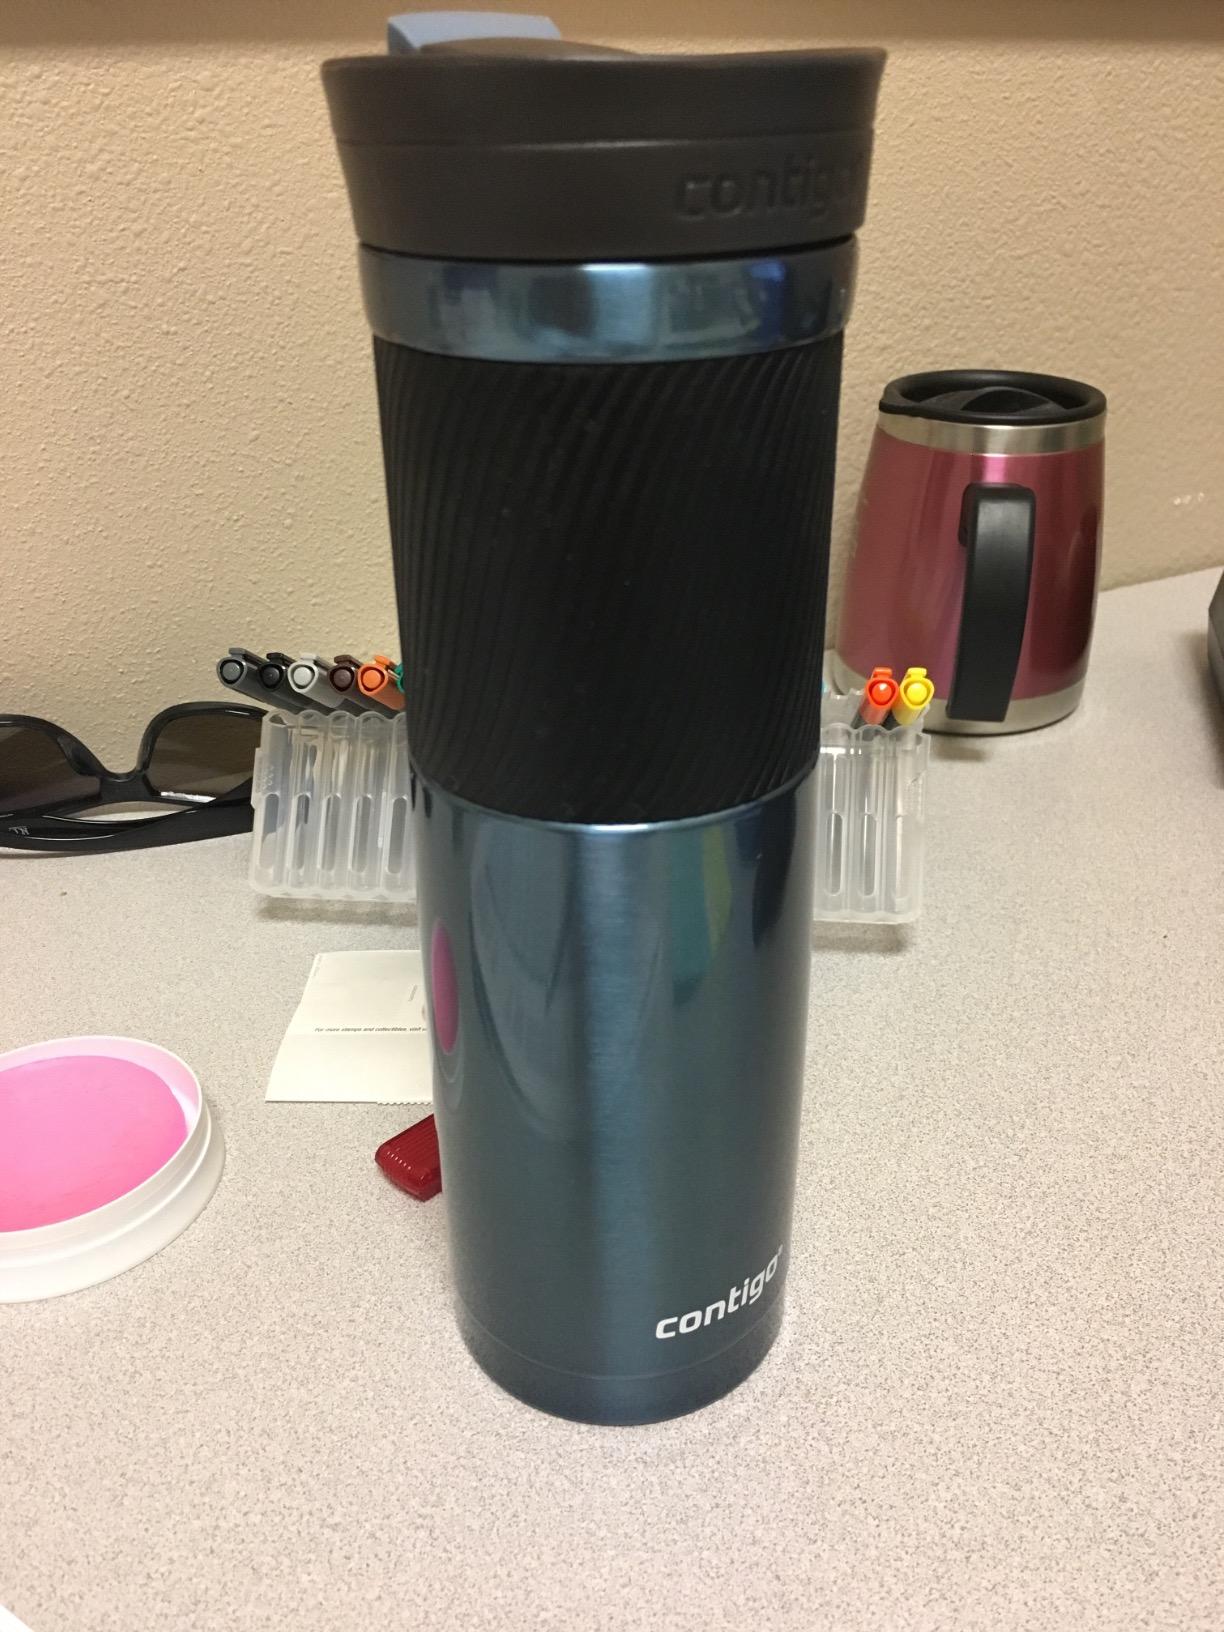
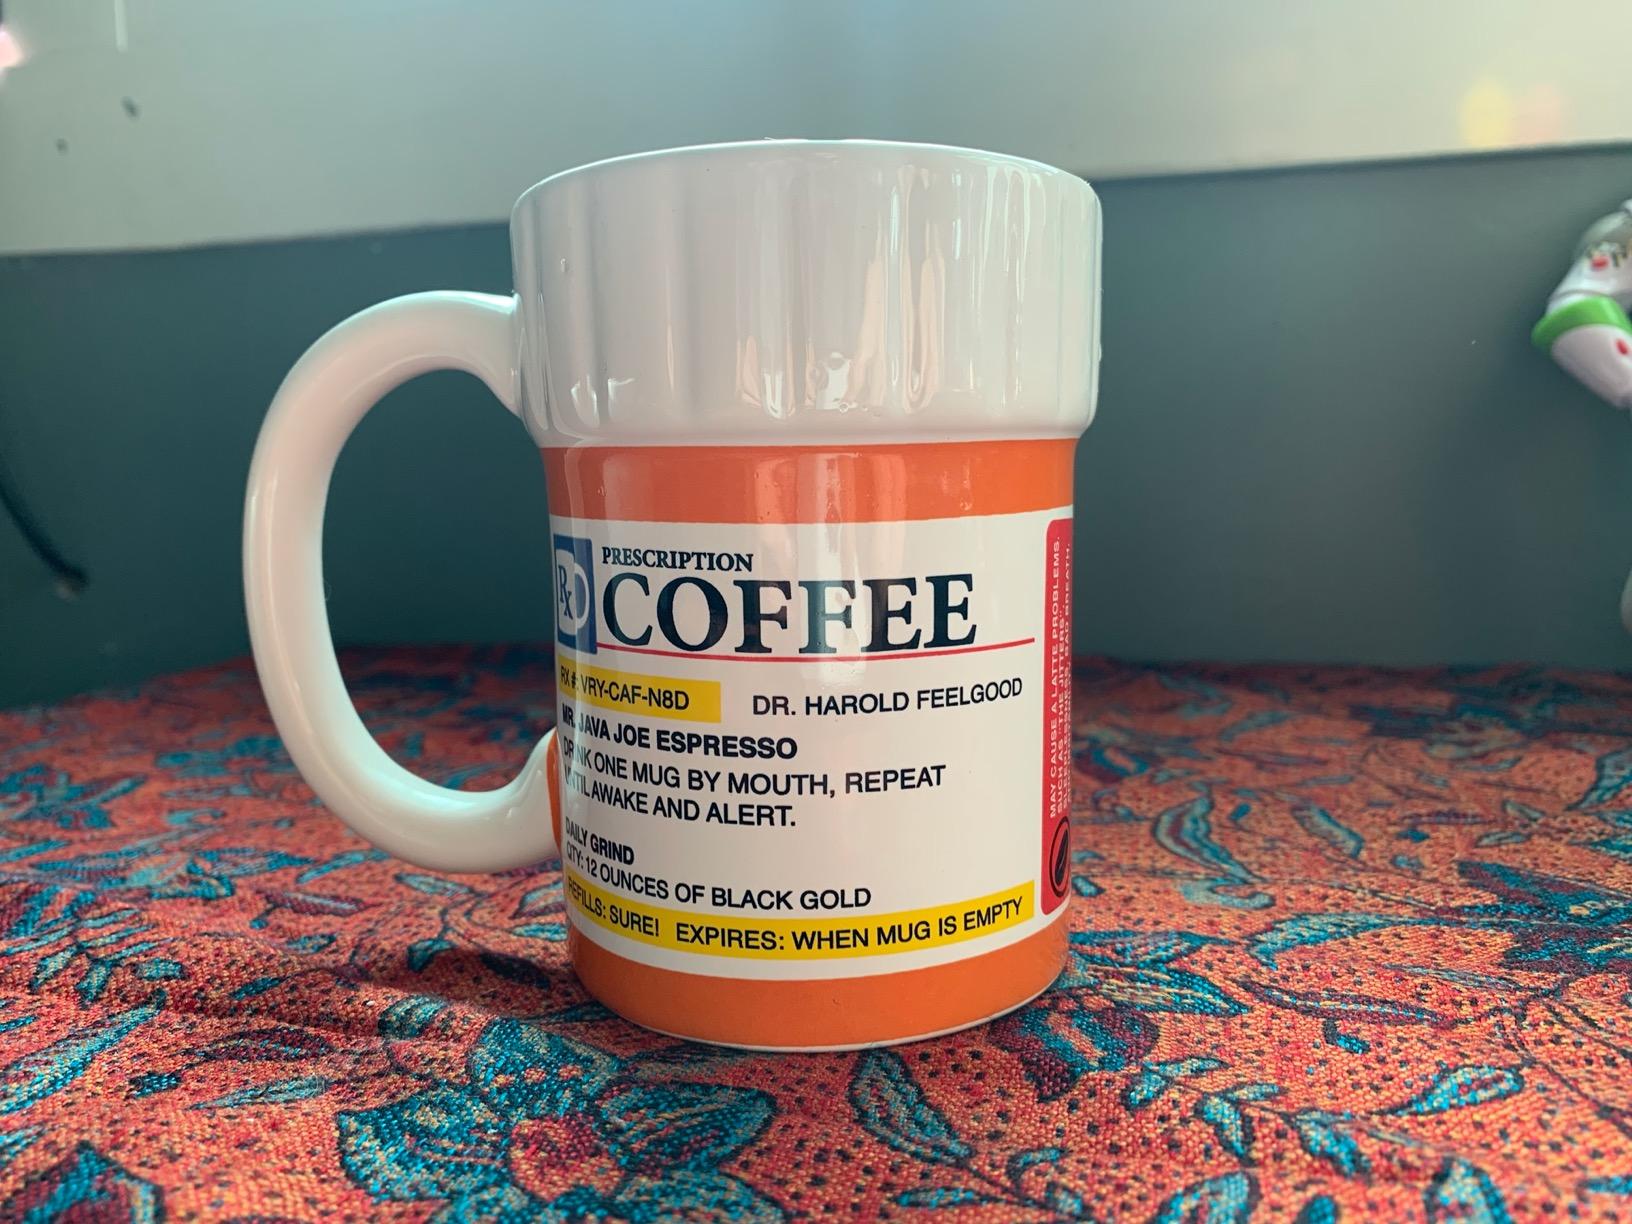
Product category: items_mug
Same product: no